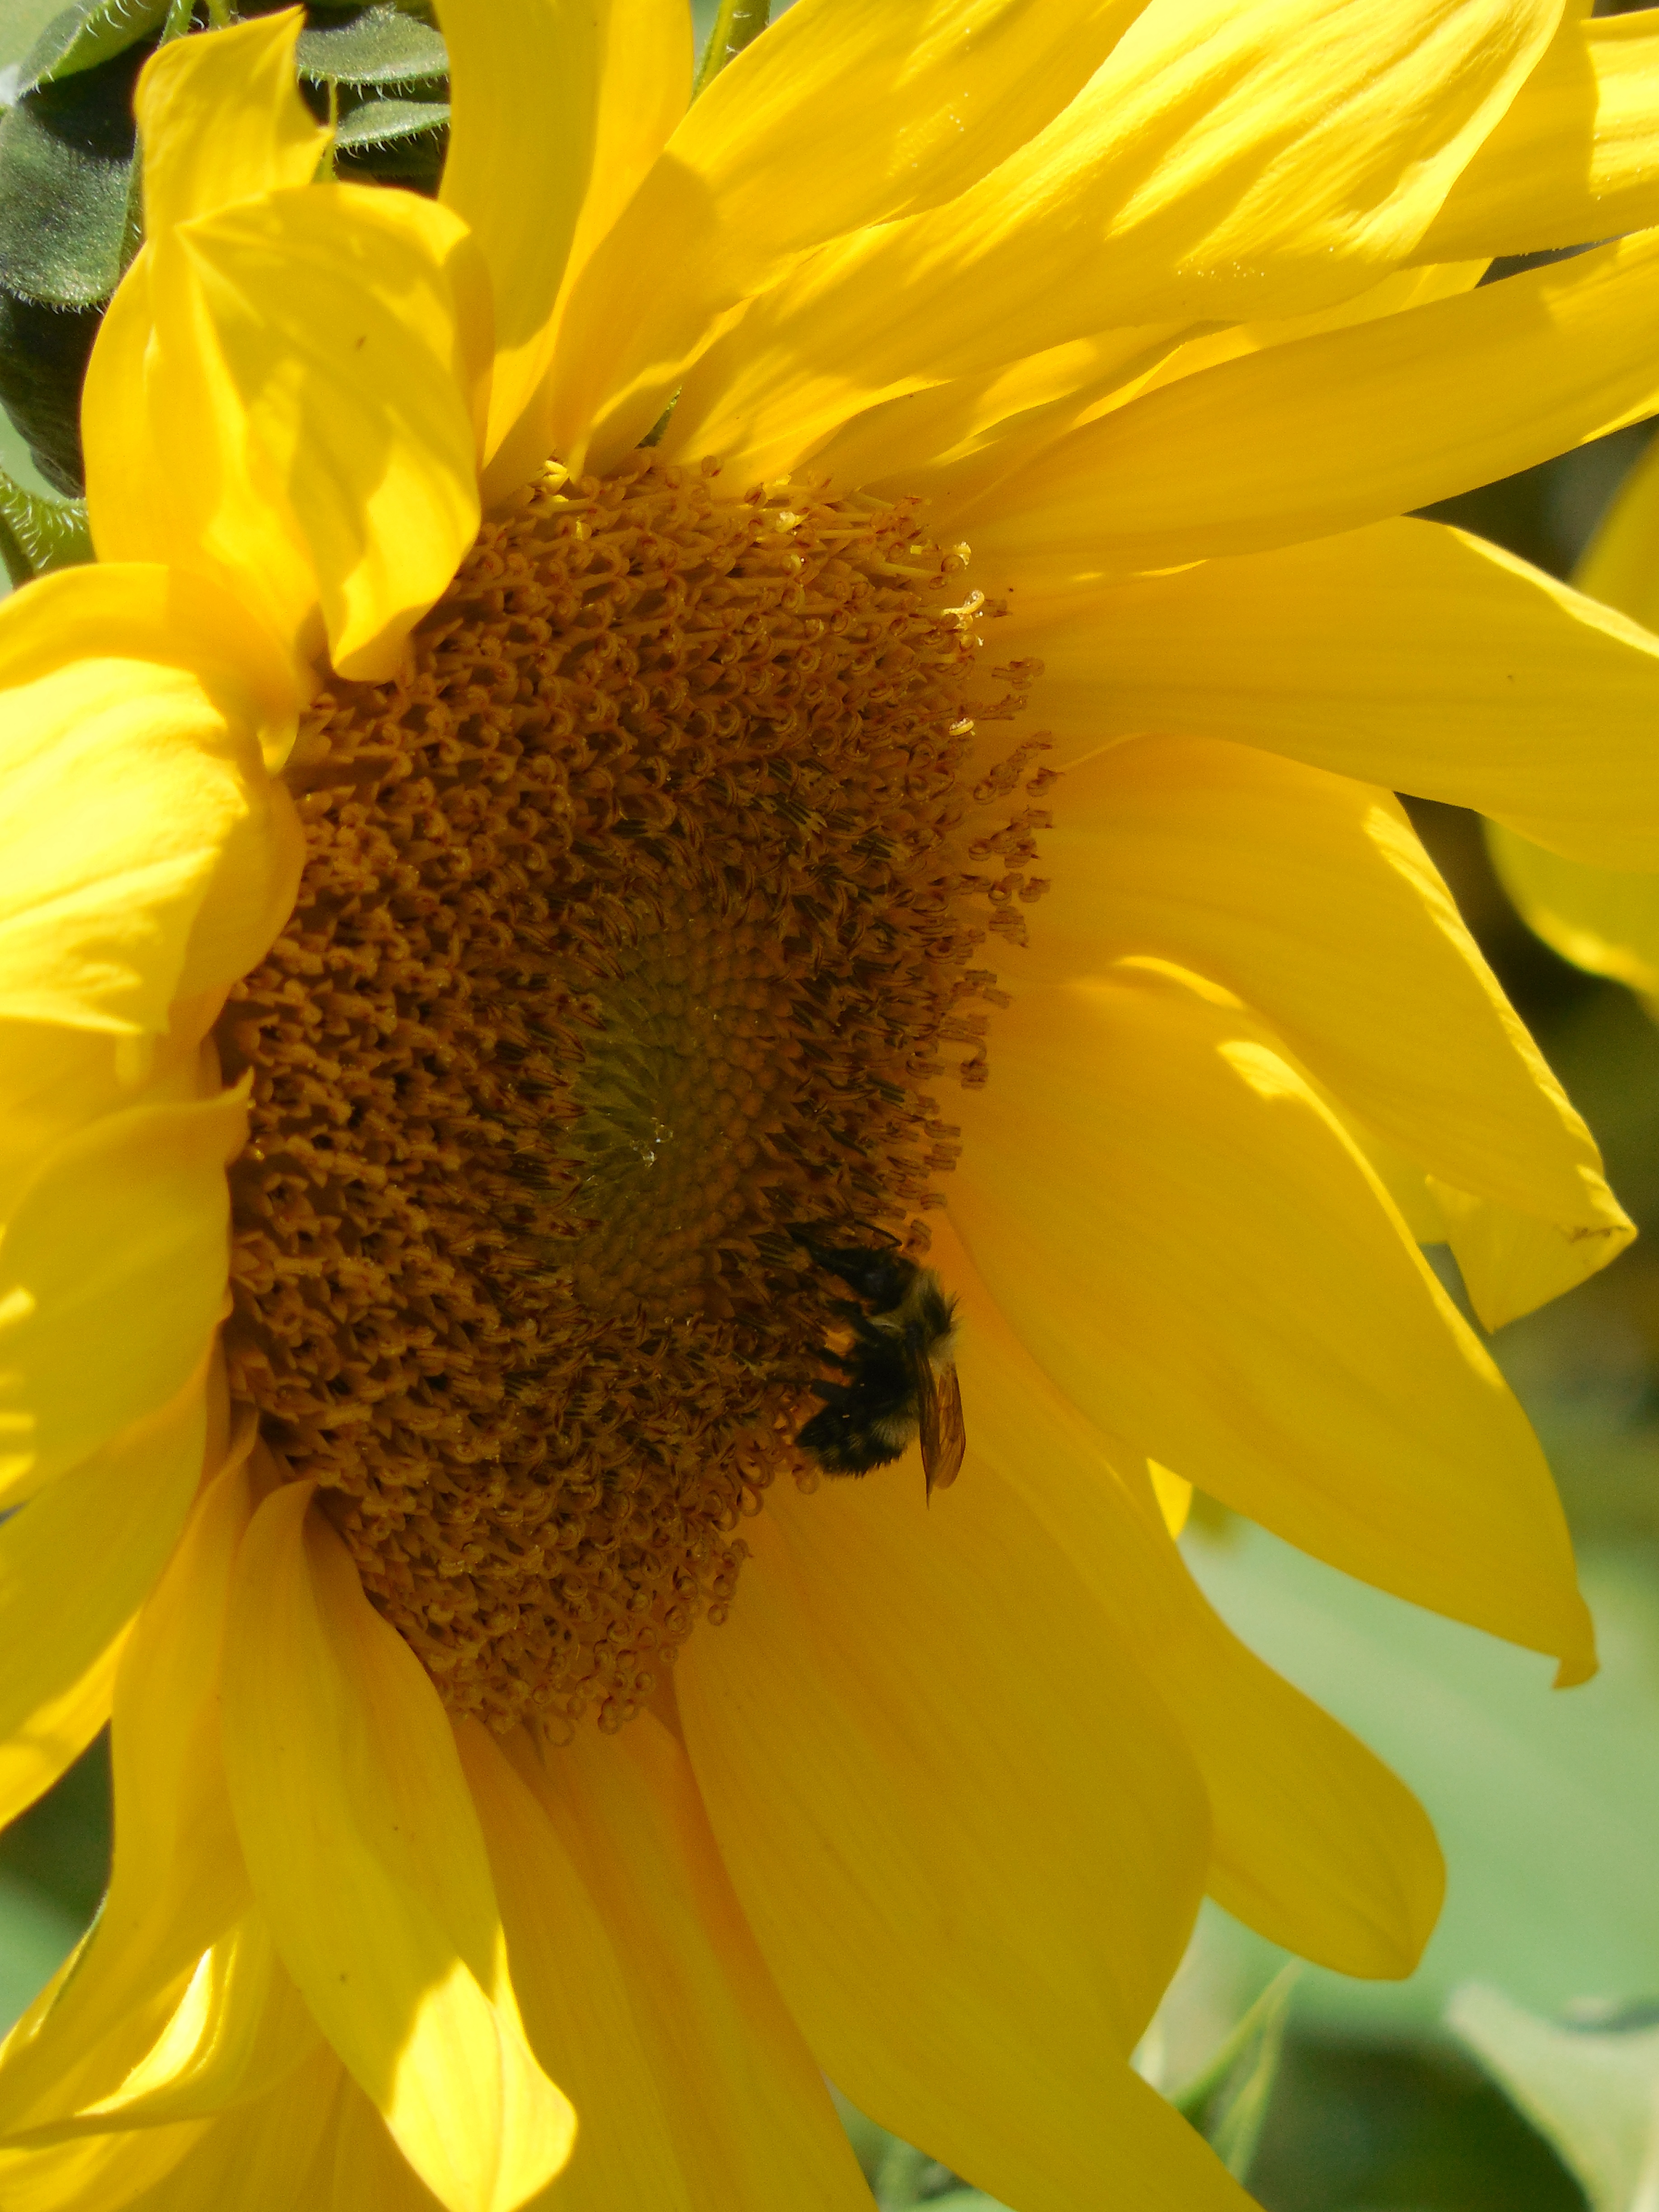
nature, outdoor, blossom, plant, countryside, flower, petal, bloom, country, summer, rural, pollen, food, green, golden, ingredient, crop, natural, fresh, botany, yellow, agriculture, healthy, flora, sunflower, close up, seeds, sunny, nutrition, bee, vegetarian, vegetarian food, organic, macro photography, flowering plant, honey bee, daisy family, sunflower seed, plant stem, land plant